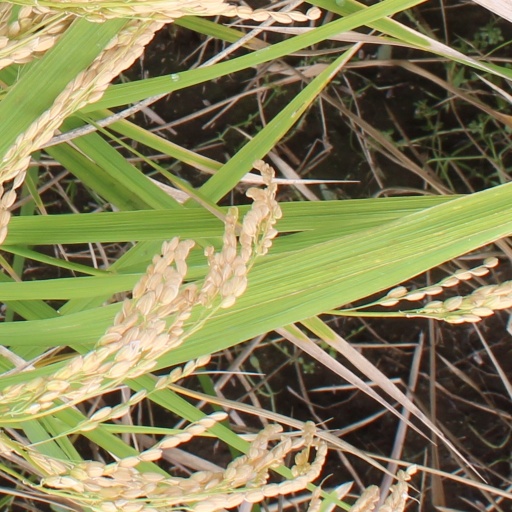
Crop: rice